Manuel Neuer

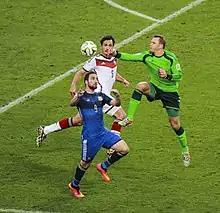
Argentina's Higuaín challenging Germany's Hummels and Neuer during the final of the 2014 FIFA World Cup

Considered by some in the media to be the current best goalkeeper in the world, and one of the greatest goalkeepers both of his generation and of all time, Neuer is widely regarded as a "complete" and modern goalkeeper. He is regarded by some pundits to be the best goalkeeper of the modern era, with Peter Staunton of "Goal.com" labelling him as "the best goalkeeper since Yashin", who is currently the only goalkeeper ever to have won the Ballon d'Or.